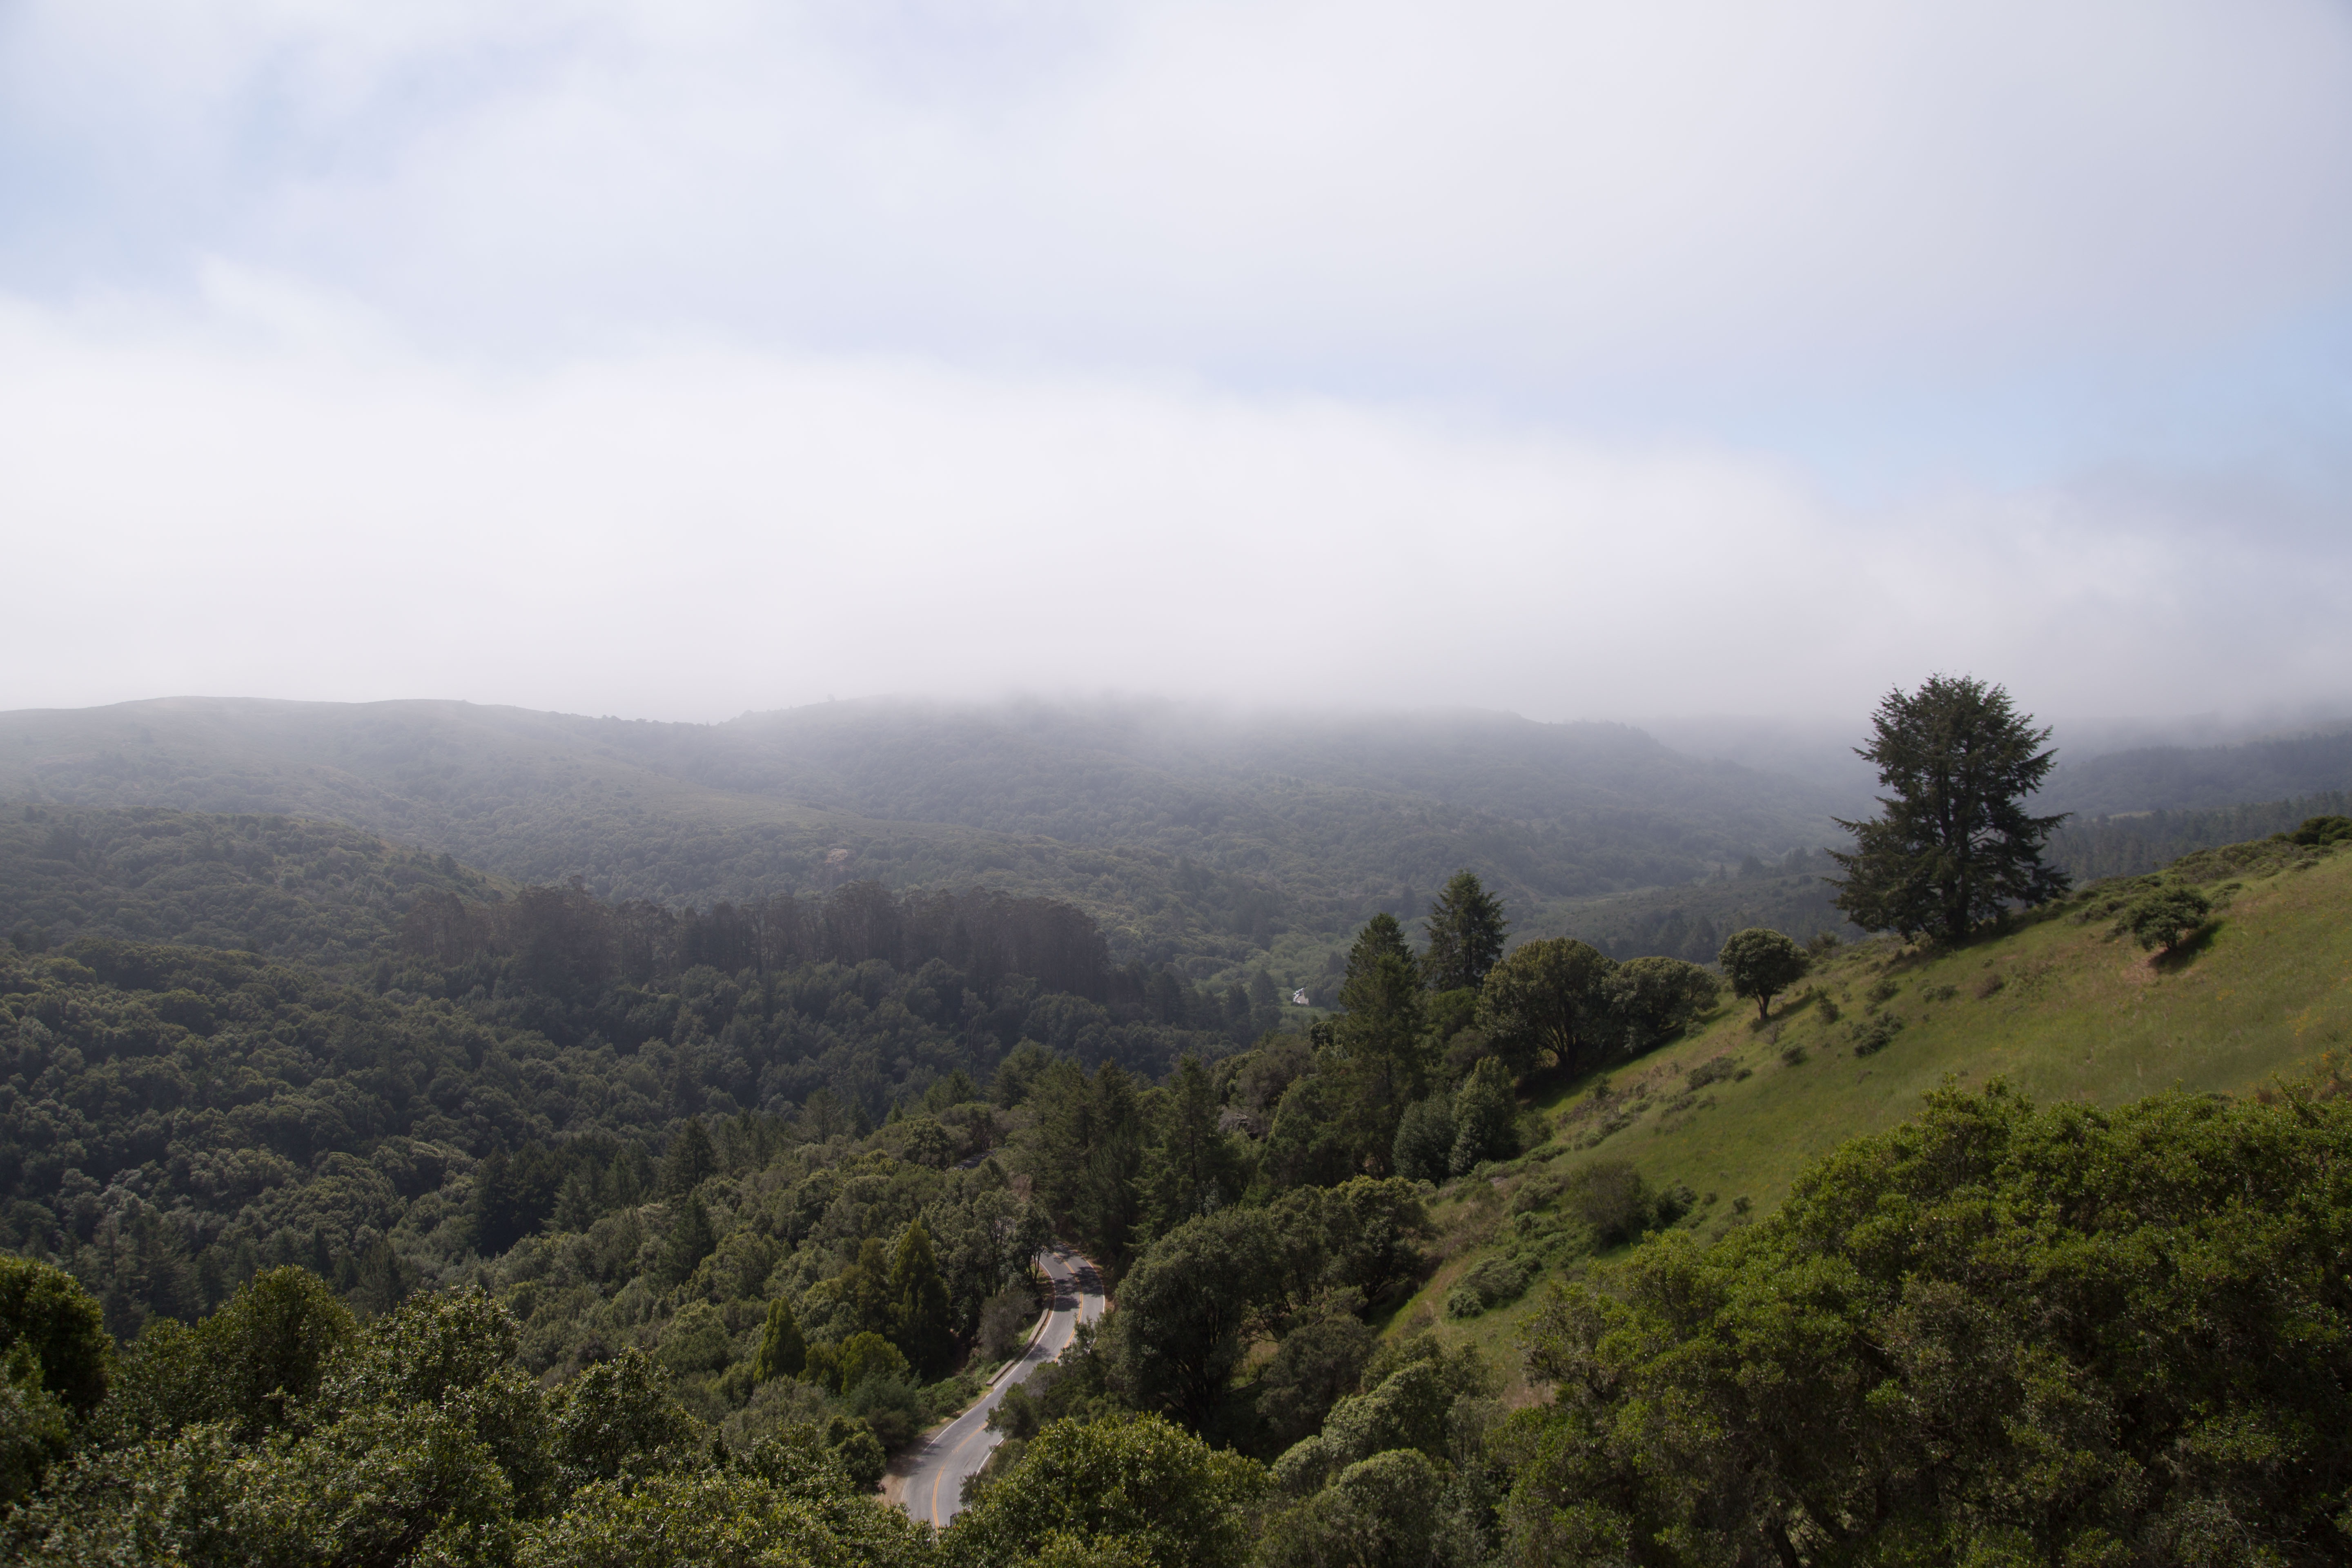
landscape, tree, nature, forest, outdoor, wilderness, mountain, cloud, road, hiking, meadow, countryside, hill, adventure, view, valley, mountain range, country, summer, travel, environment, spring, green, journey, holiday, tourism, trip, season, ridge, summit, rainforest, plateau, habitat, rural area, natural environment, geographical feature, atmospheric phenomenon, mountainous landforms